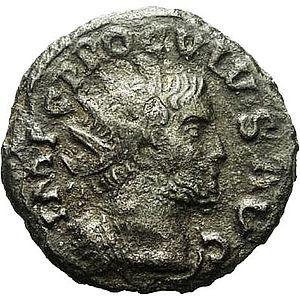
Seconde exemplaire connu d'un antoninien de Proculus, découvert en 2012 dans un champ près de Stamford bridge (Angleterre) IMP PROCVLVS AVG
Proculus est un usurpateur romain qui s'est proclamé empereur contre Probus en 281, peut-être à Lugdunum ou à Cologne. Il n'est connu que par quelques mots des abréviateurs romains et une courte biographie de l’Histoire Auguste. La brièveté de son règne et la rareté de ses possibles émissions monétaires ont suscité à la Renaissance l'intérêt des numismates, et provoqué la diffusion de fausses monnaies, sous la dénomination impériale « Titus Aelius Proculus », reprise par les historiens.